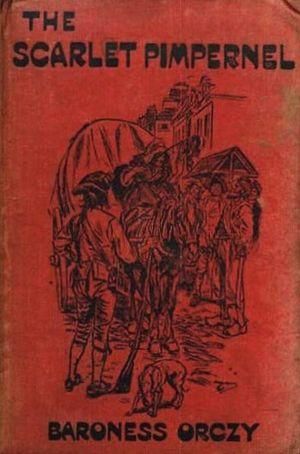
Le Mouron rouge est le surnom du personnage principal d'une série de neuf romans populaires anglais écrits en Angleterre de 1905 à 1936 par la baronne Orczy.